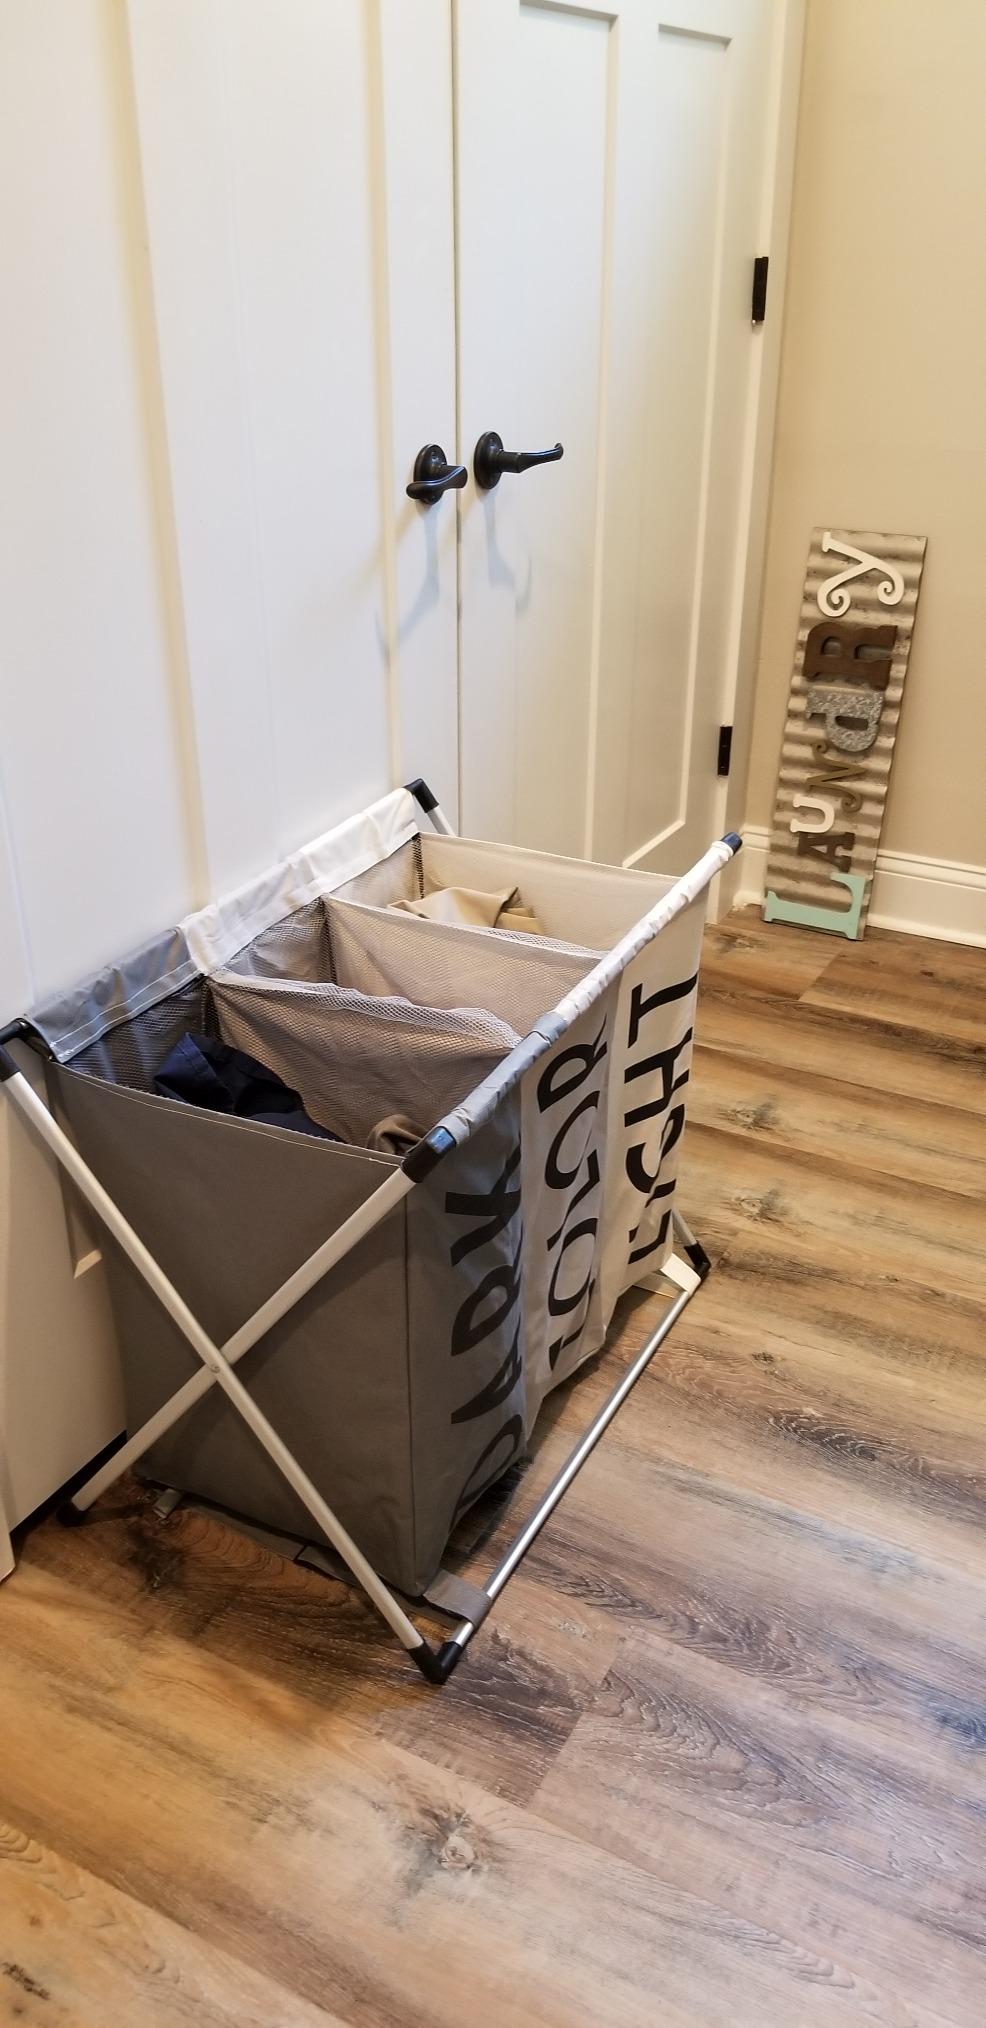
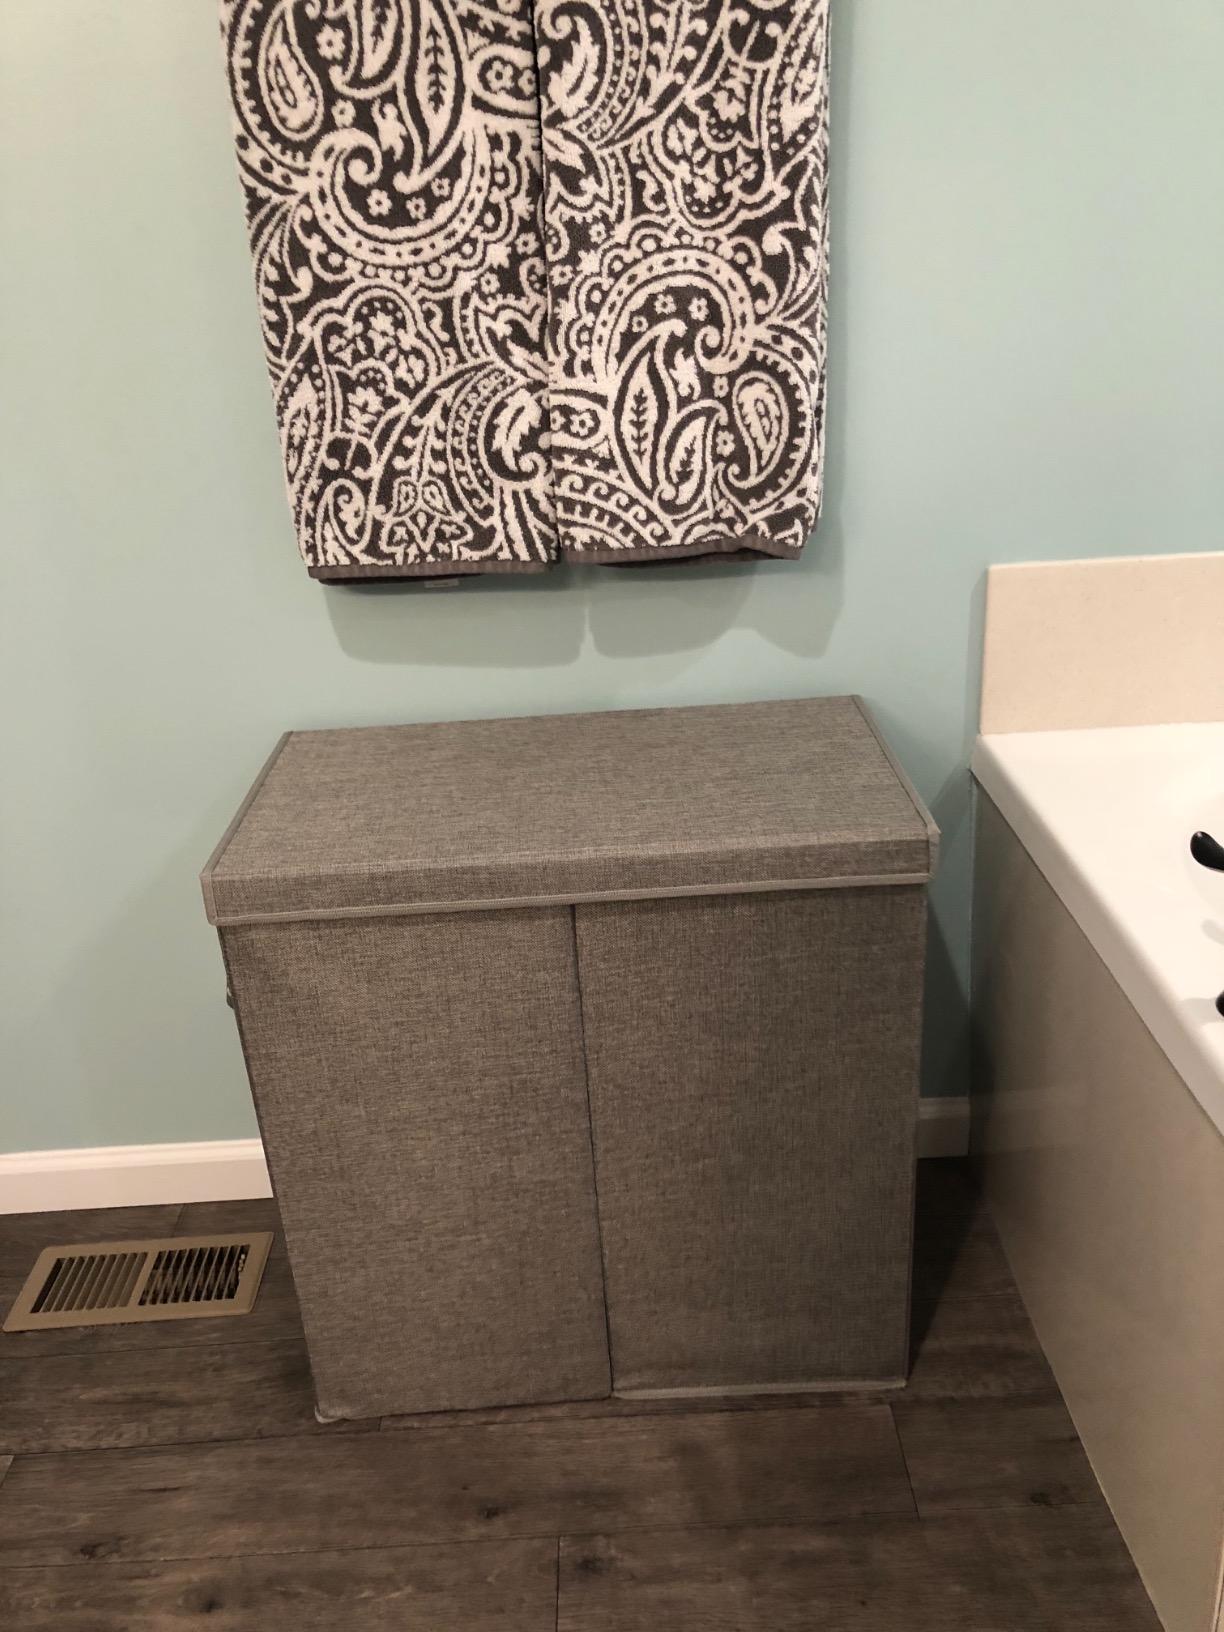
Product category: items_hamper
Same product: no